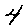
Label: 4